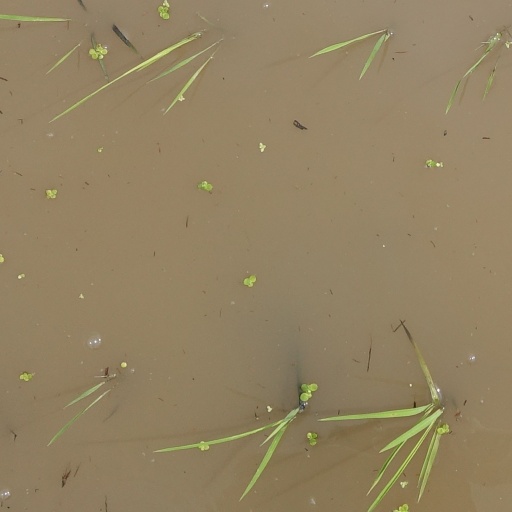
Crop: rice